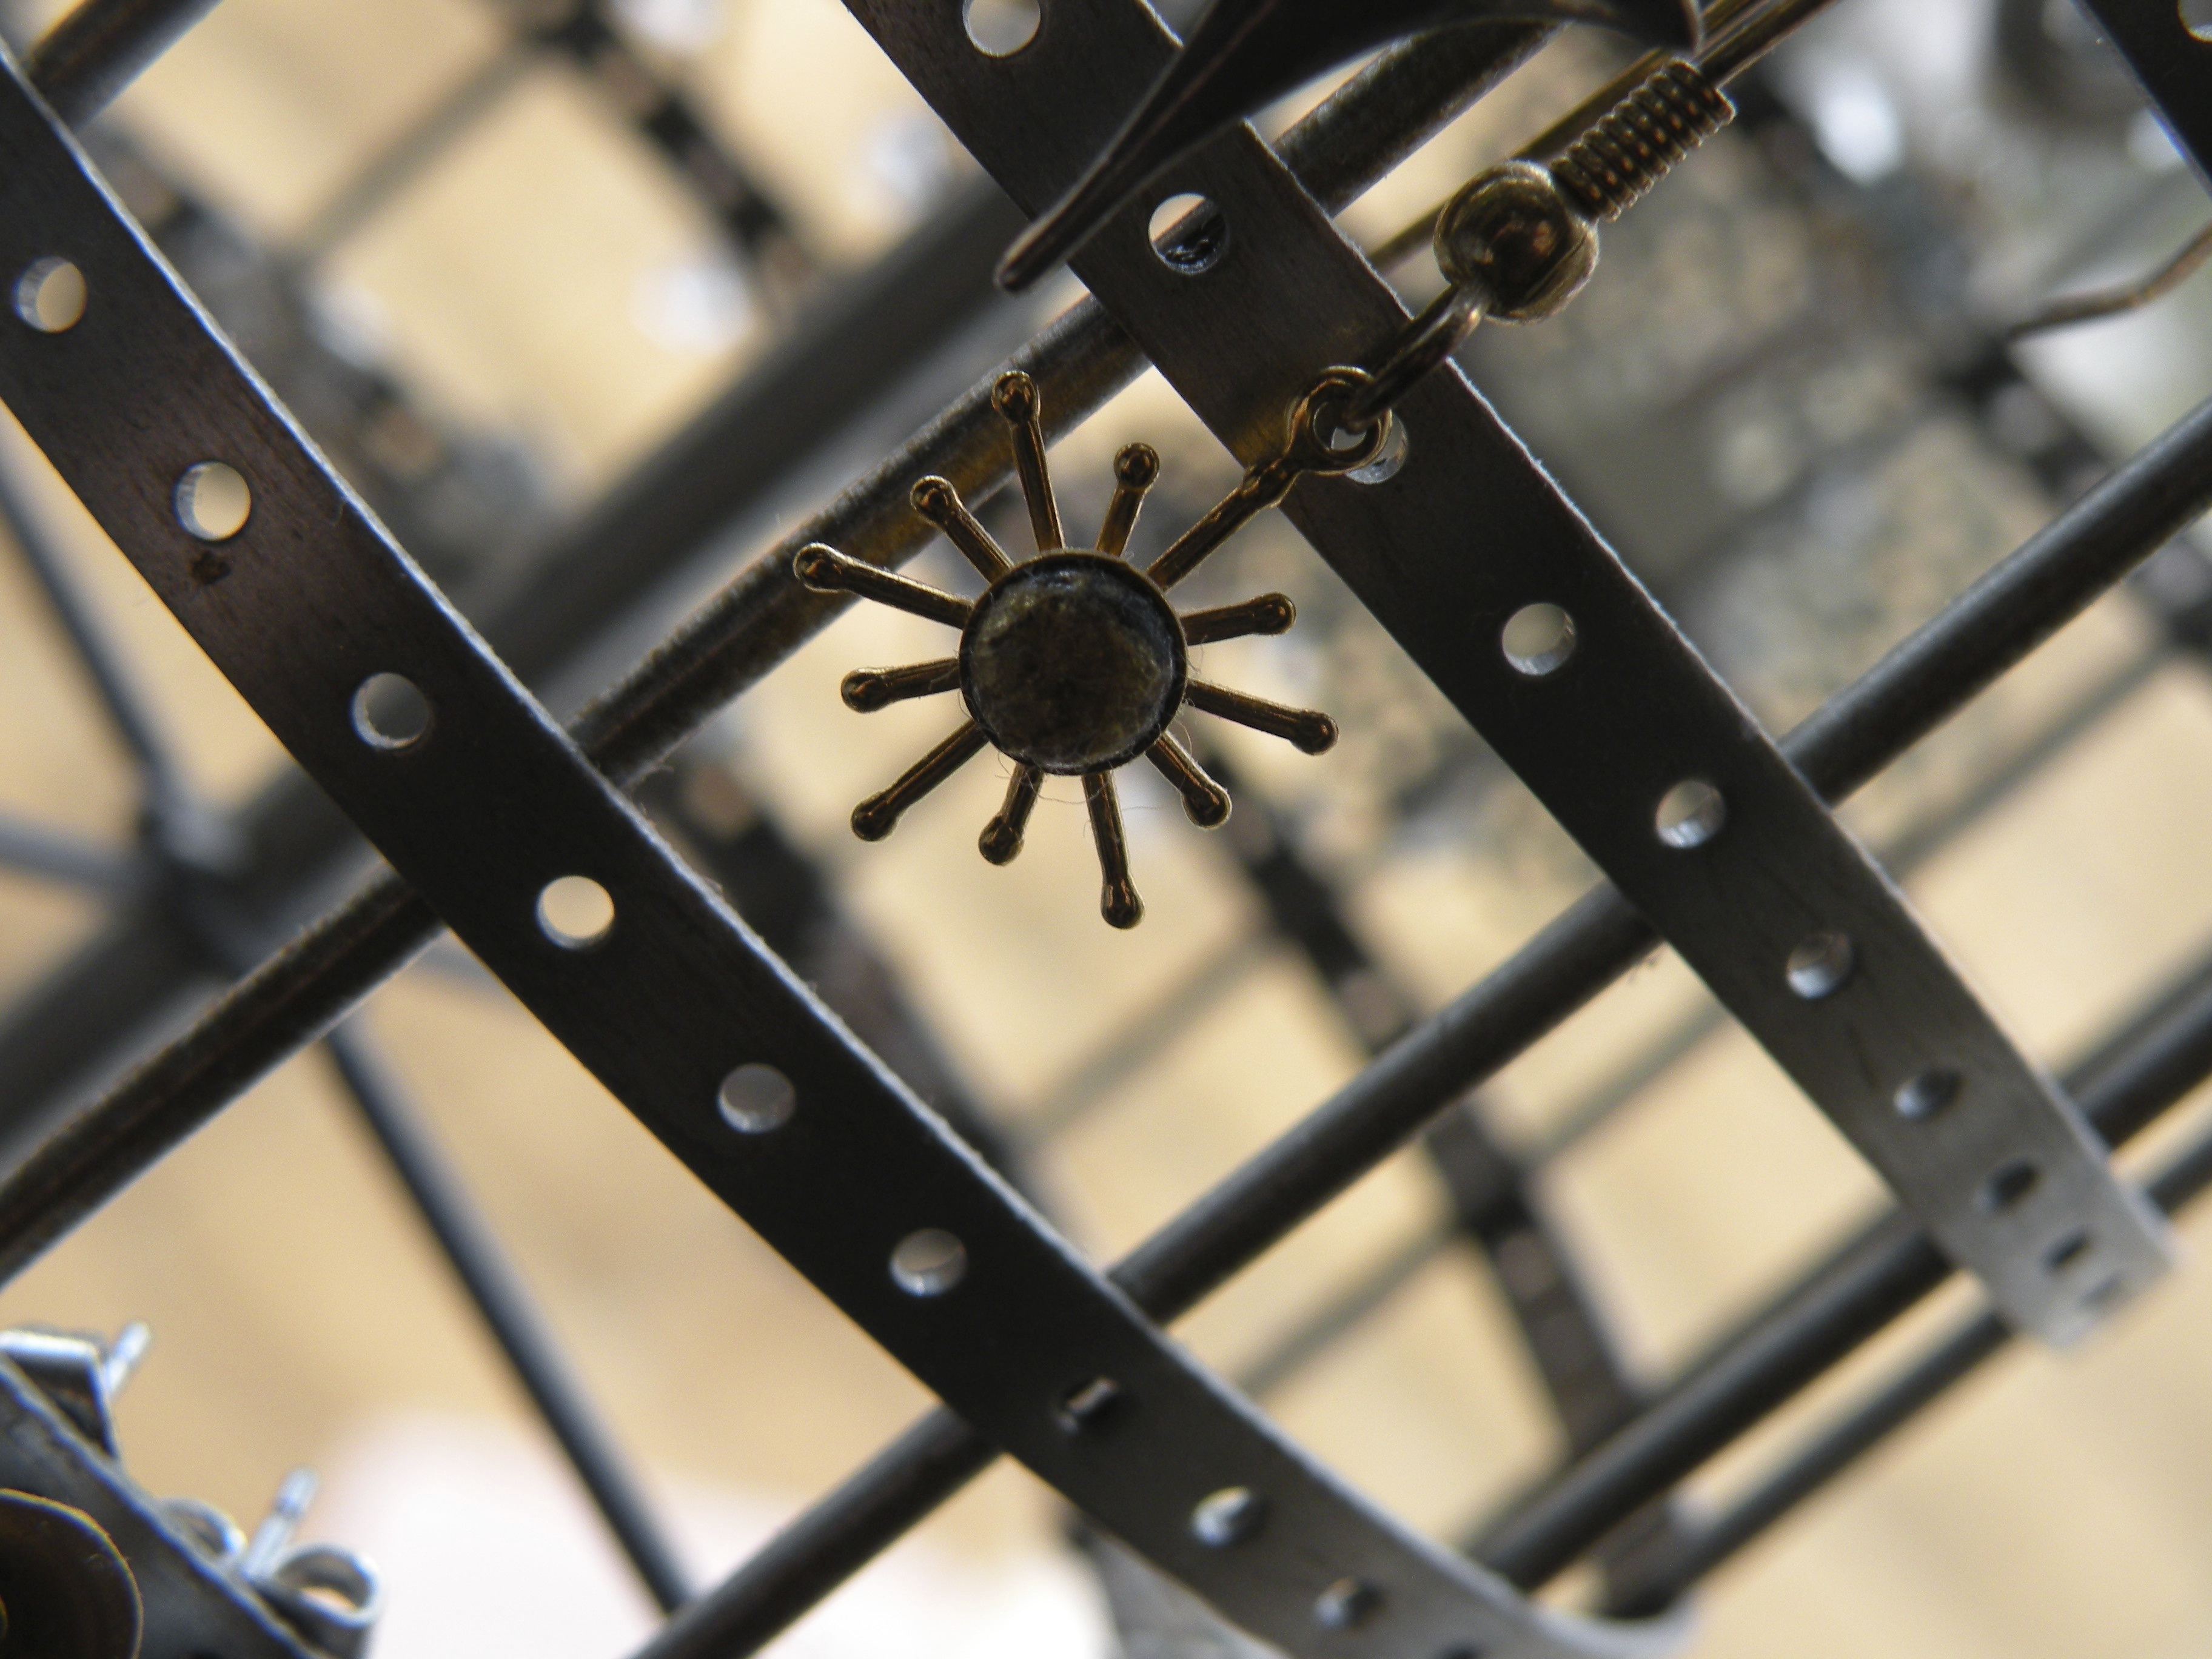
wheel, star, bicycle, golden, vehicle, material, jewelry, sports equipment, mountain bike, product, jewellery, gold, earrings, accessories, iron, burst, gold jewelry, bicycle frame, fashion accessories